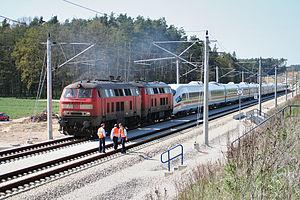
La série 218 est une famille de locomotives diesel de la Deutsche Bundesbahn.